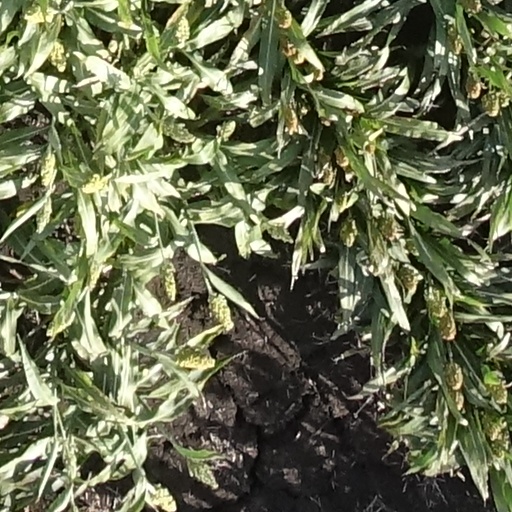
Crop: sorghum